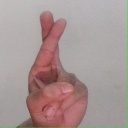
अक्षर: र